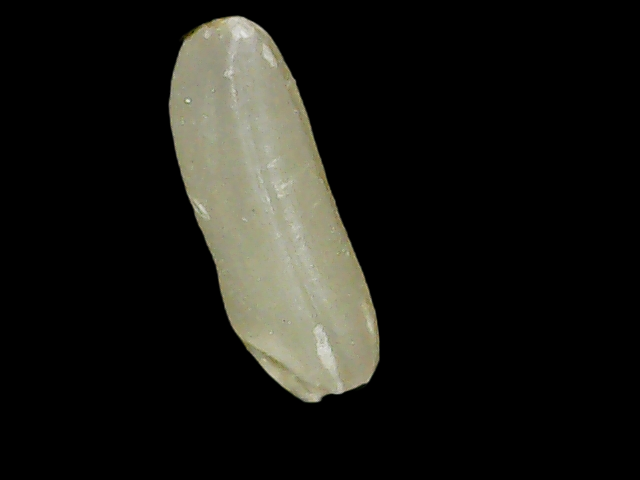
Rice variety: Binadhan26